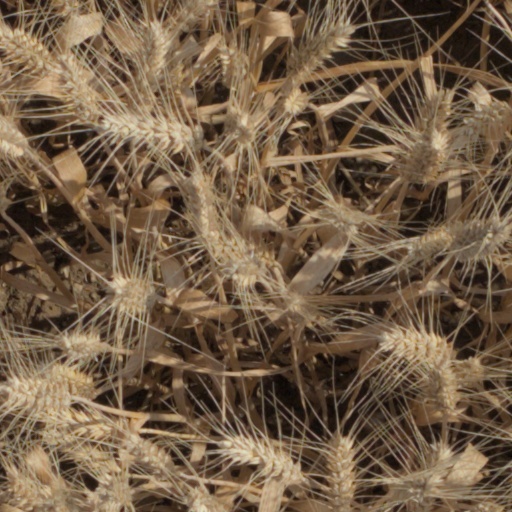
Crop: wheat